Francesco Carmelo Salerno

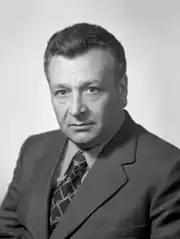
Carmelo Francesco Salerno

Lawyer, publicist and member of the Christian Democracy political party, he was appointed Deputy Minister to the Prime Minister office in 1979, during the presidency of Francesco Cossiga.